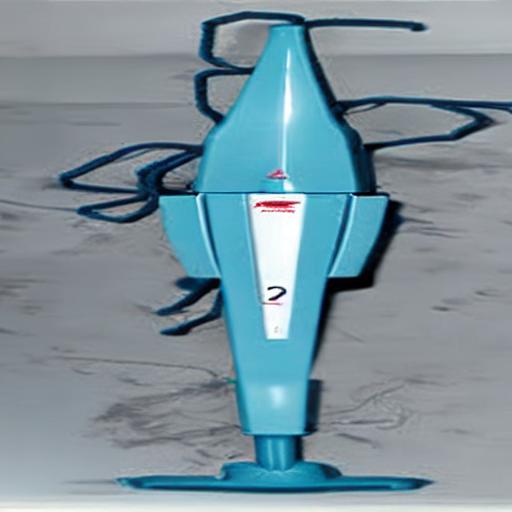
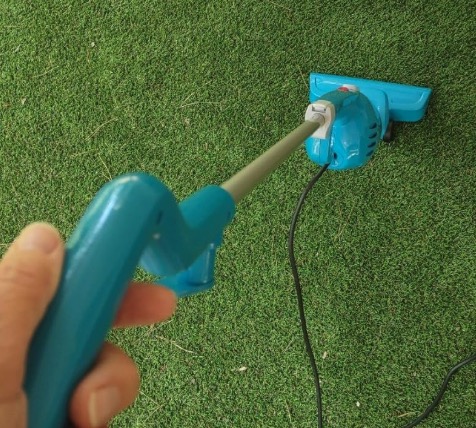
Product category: items_vacuum
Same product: no